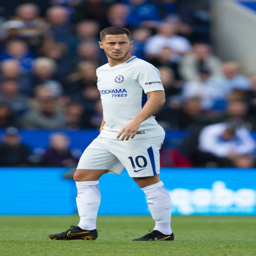
soccer player during the match .